Providence Park

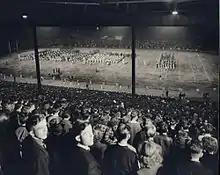
A night football game at Providence Park (then known as Multnomah Stadium) in the 1950s

The stadium officially opened for Major League Soccer play on April 14, 2011, when the Timbers defeated the Chicago Fire, 4–2, before a sellout crowd of 18,627. This was the first time top-level American soccer had been played in the city of Portland since August 22, 1982.